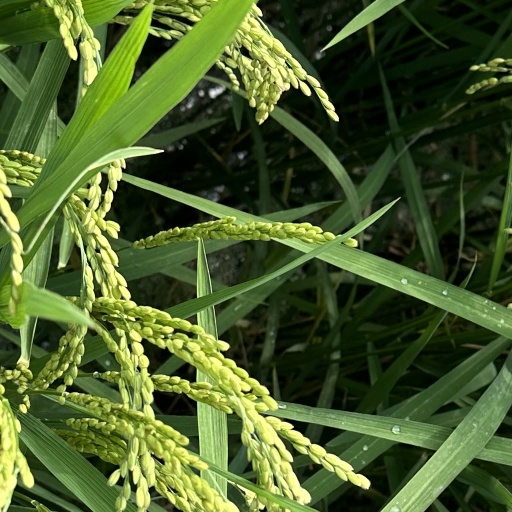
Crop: rice